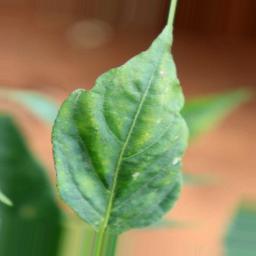
Label: healthy